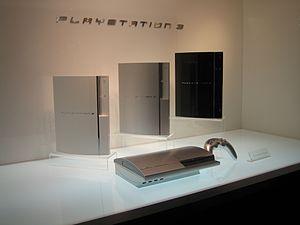
La PlayStation 3 est une console de jeux vidéo de septième génération commercialisée par Sony. Elle est sortie le 11 novembre 2006 au Japon, le 17 novembre 2006 en Amérique du Nord et le 23 mars 2007 en Europe. Elle succède à la PlayStation 2, et concurrence la Xbox 360 de Microsoft ainsi que la Wii de Nintendo.